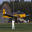
Label: airplane